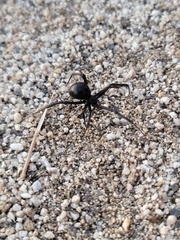
Species: Lactrodectus_hesperus